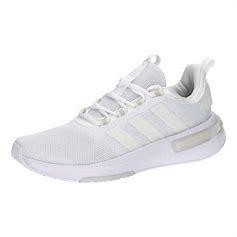
Brand: Adidas
Model: Racer TR23